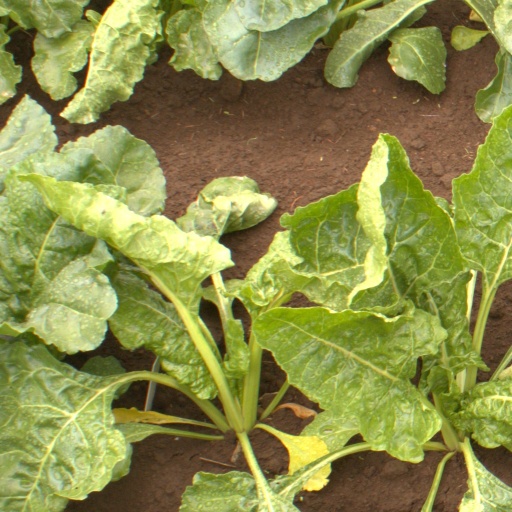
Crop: sugar beet